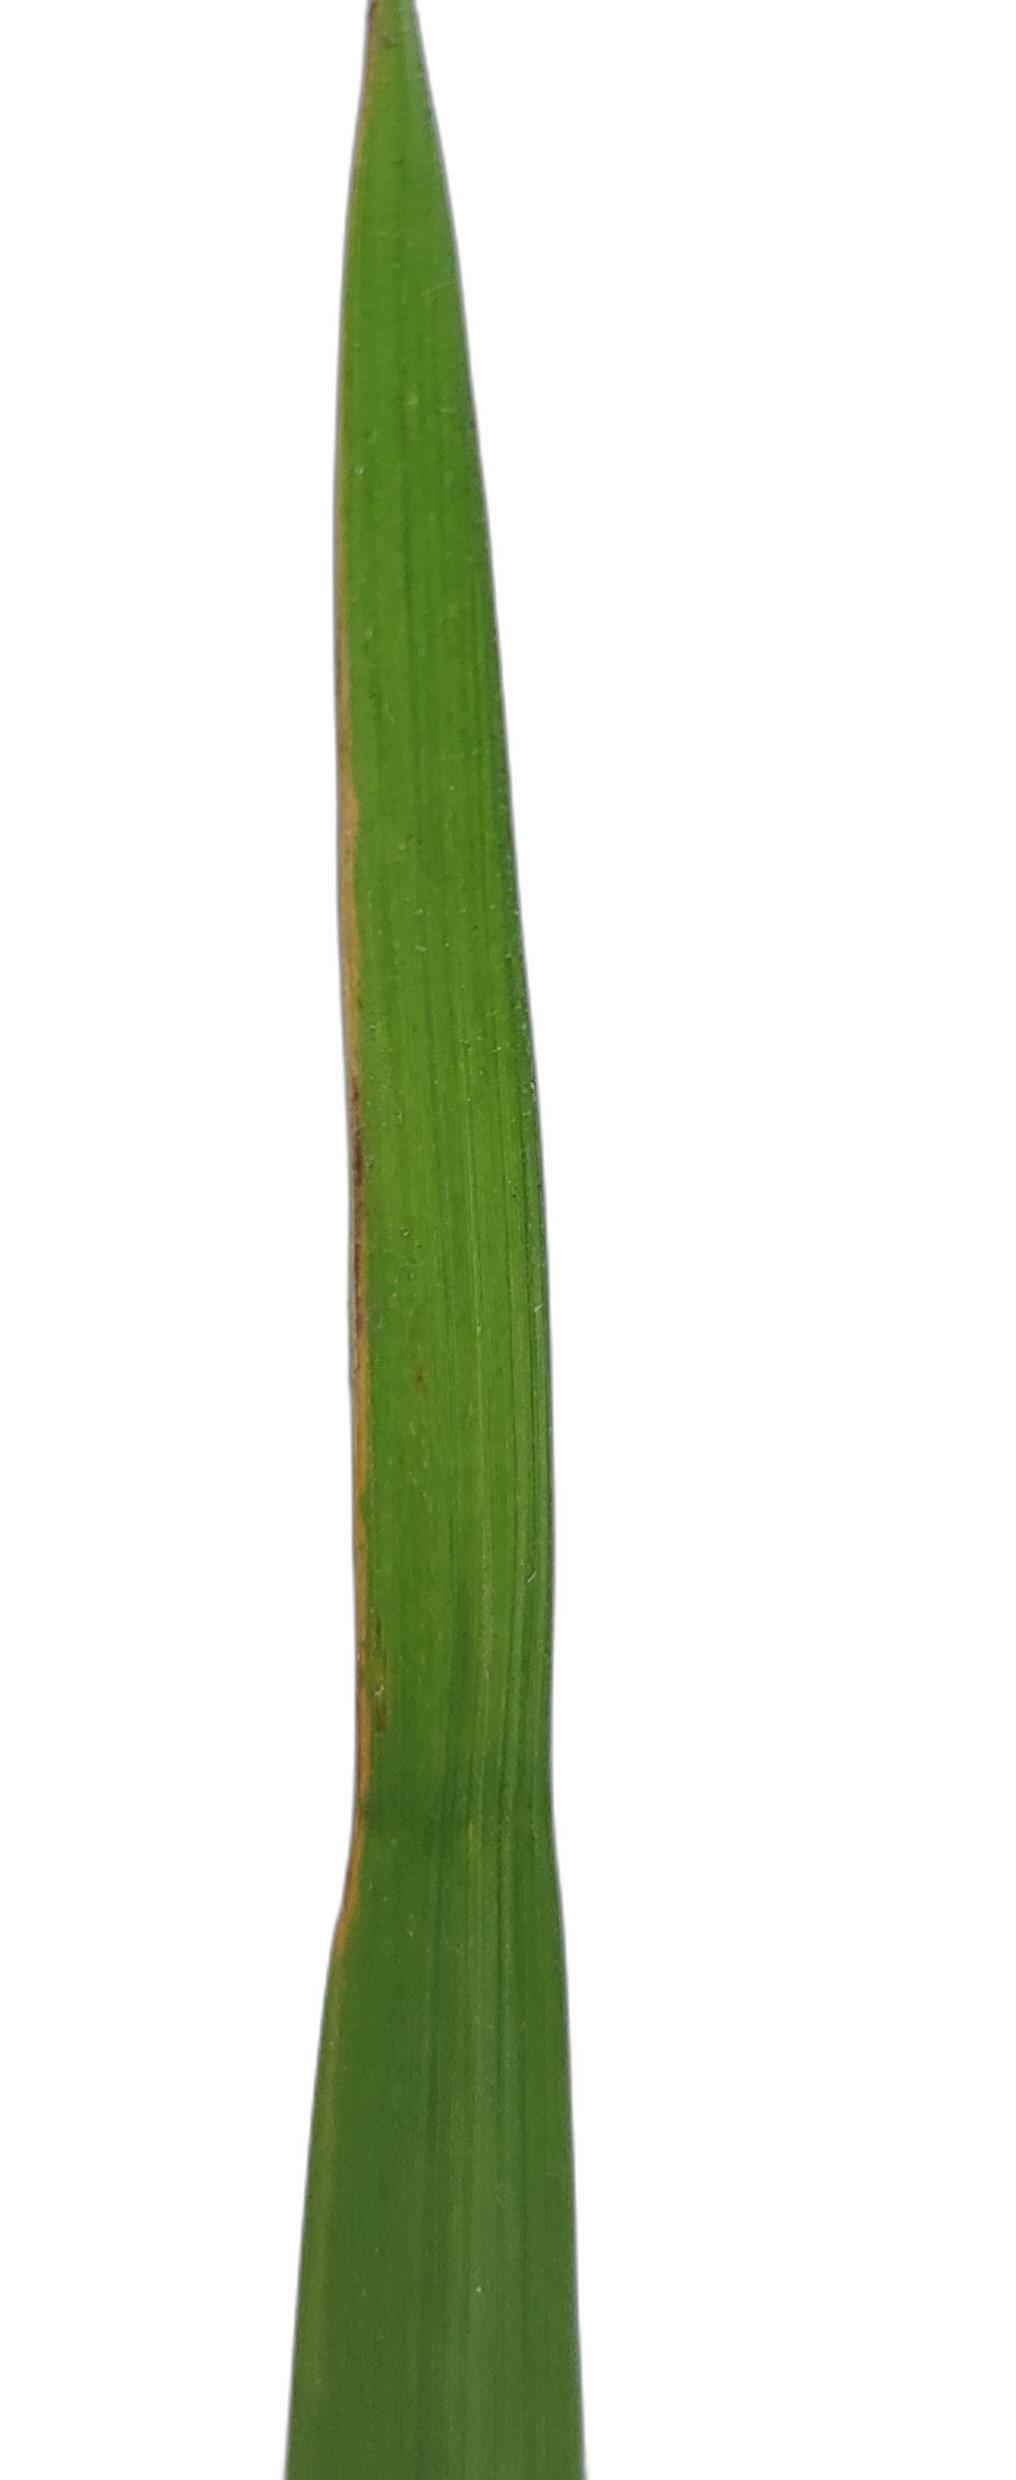
Label: Leaf Scald